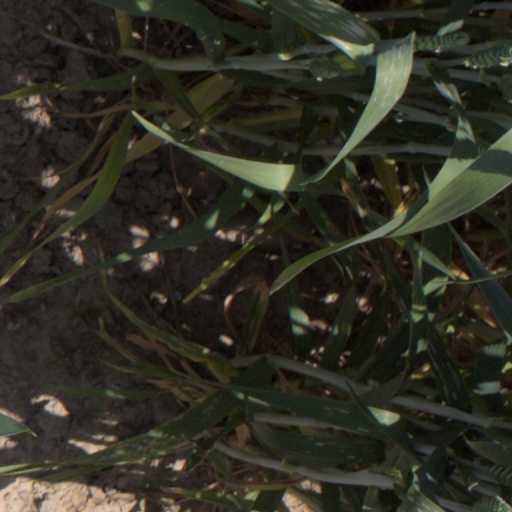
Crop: wheat